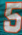
Number: 5